Latvia in the Eurovision Song Contest 2021

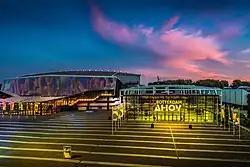
The Eurovision Song Contest 2021 took place at the Rotterdam Ahoy in Rotterdam, Netherlands

According to Eurovision rules, all nations with the exceptions of the host country and the "Big Five" (France, Germany, Italy, Spain and the United Kingdom) are required to qualify from one of two semi-finals in order to compete for the final; the top ten countries from each semi-final progress to the final. The European Broadcasting Union (EBU) split up the competing countries into six different pots based on voting patterns from previous contests, with countries with favourable voting histories put into the same pot. The semi-final allocation draw held for the Eurovision Song Contest 2020 on 28 January 2020 was used for the 2021 contest, which Latvia was placed into the second semi-final, to be held on 20 May 2021, and was scheduled to perform in the second half of the show.